Ursus of Solothurn

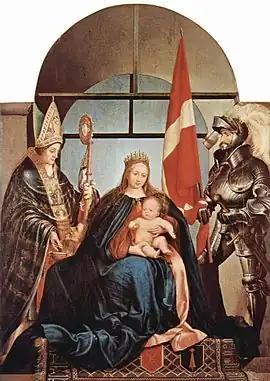

The first church dedicated to Ursus in Solothurn was probably built after Victor of Solothurn's remains were taken to Geneva in the late 7th century. The Treaty of Meerssen of 870 mentions a monastery of St. Ursus in Solothurn.